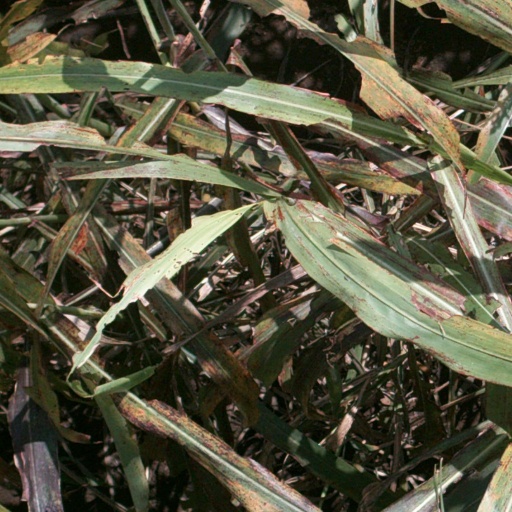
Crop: sorghum